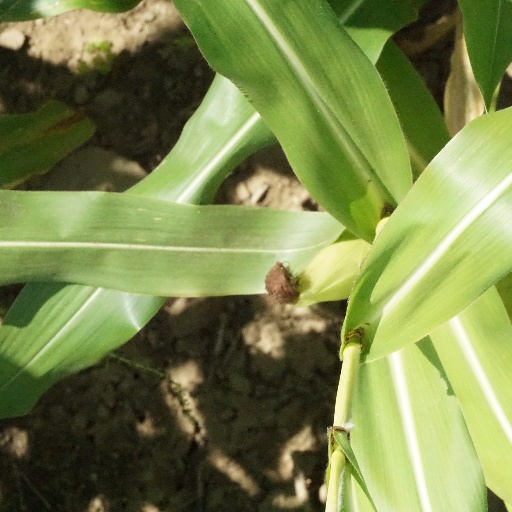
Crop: maize; corn